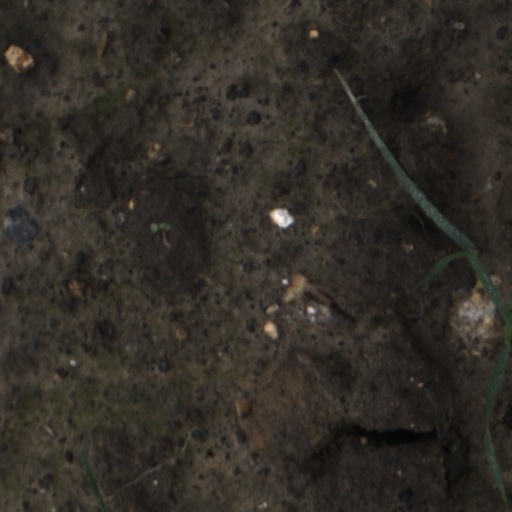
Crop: wheat